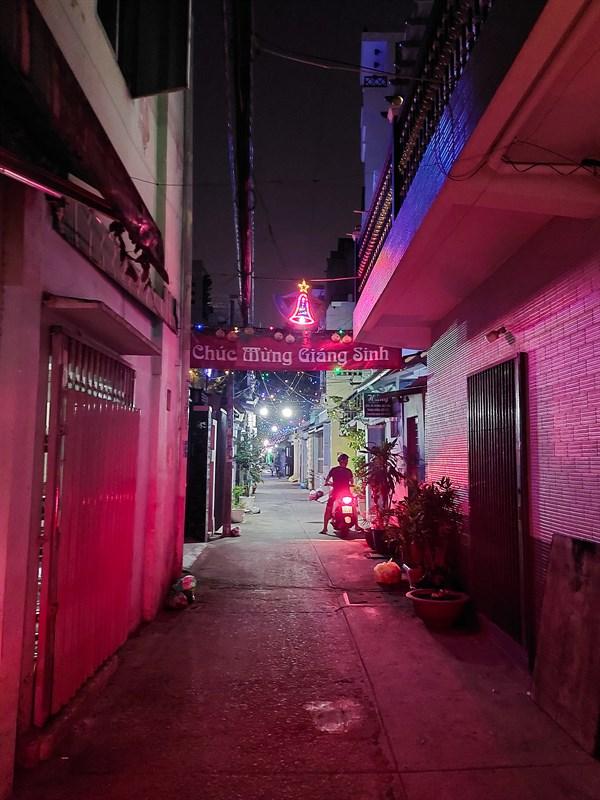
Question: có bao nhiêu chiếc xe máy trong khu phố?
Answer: có một chiếc xe máy trong khu phố